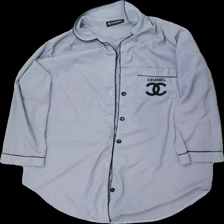
View: front
Type: Pajamas
Category: Ladies
Brand: Not in the list
Colors: Grey, Black
Material: 100% polyester
Pattern: Other
Cut: Regular
Season: All
Stains: Minor
Damage: smuts fläck
Damage location: bottom right
Damage 2: några dragna trådar
Damage 2 location: middle left
Price range: <50
Recommended usage: Reuse
Description: Pjamas skjorta